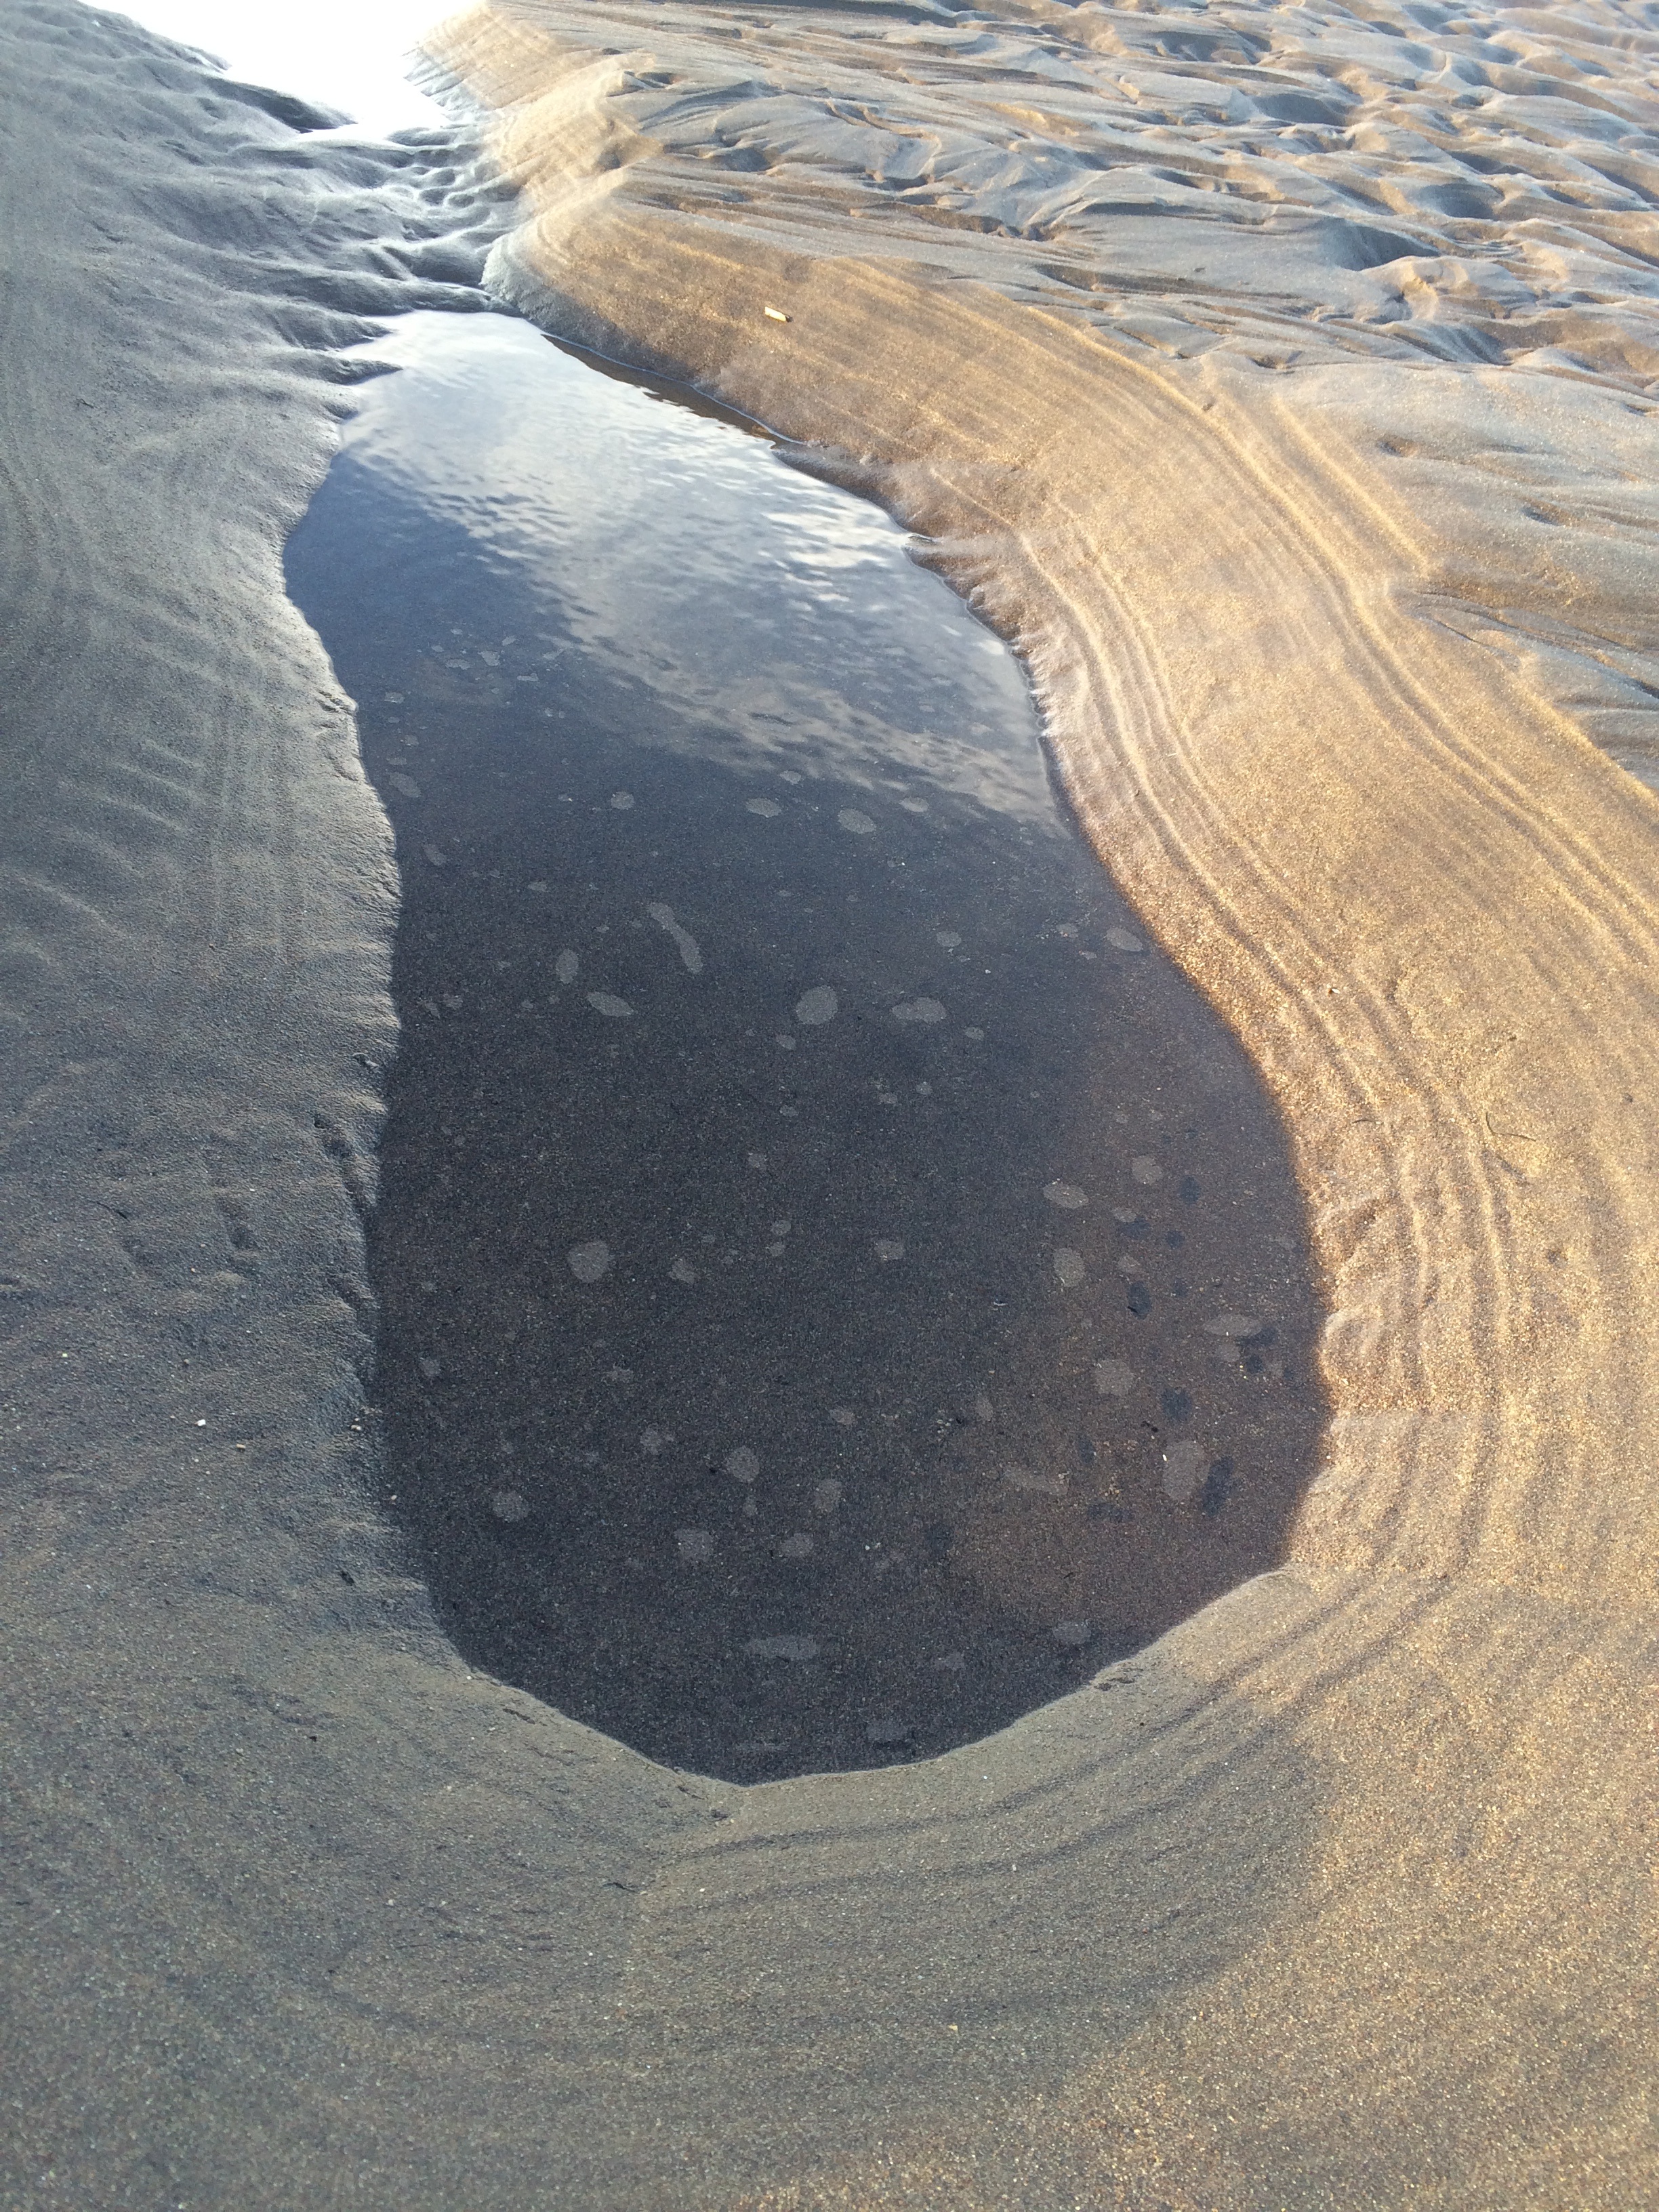
beach, sea, coast, water, sand, ocean, shore, wave, holiday, arctic, geology, costa, edge of the sea, sand beach, sand dunes, beach sand, arctic ocean, formation of sand, natural environment